Causeway (film)

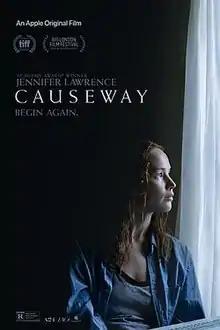
Release poster

Causeway is a 2022 American drama film directed by Lila Neugebauer and written by Ottessa Moshfegh, Luke Goebel, and Elizabeth Sanders. The film stars Jennifer Lawrence (who also produced), Brian Tyree Henry, Linda Emond, Jayne Houdyshell, Stephen McKinley Henderson, and Russell Harvard. It follows a soldier struggling to adjust to her life after returning home to New Orleans.